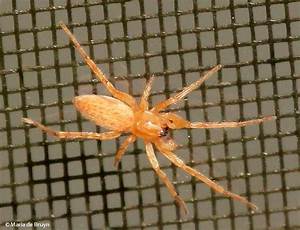
Label: spider